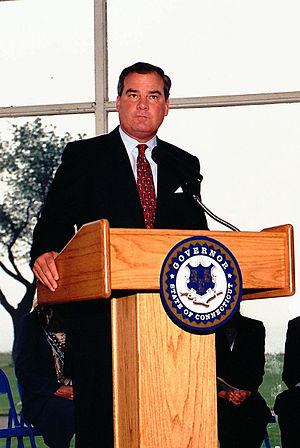
John Grosvenor Rowland, né le 24 mai 1957 à Waterbury, est un homme politique américain, gouverneur du Connecticut de 1995 à 2004.